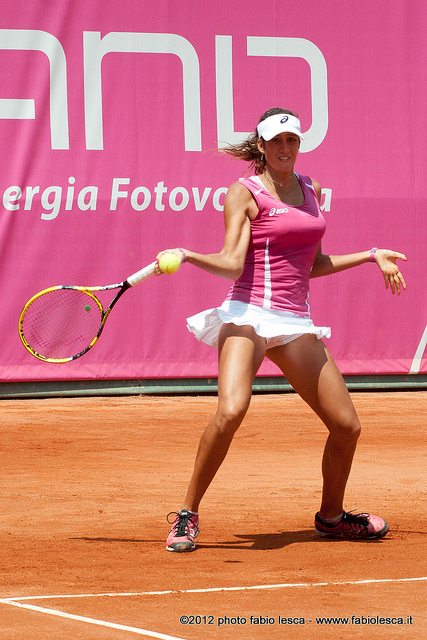
một người phụ nữ đang chuẩn bị đánh quả bóng tennis